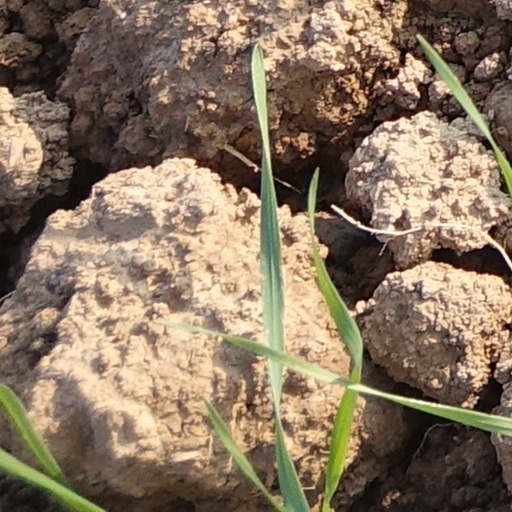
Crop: wheat